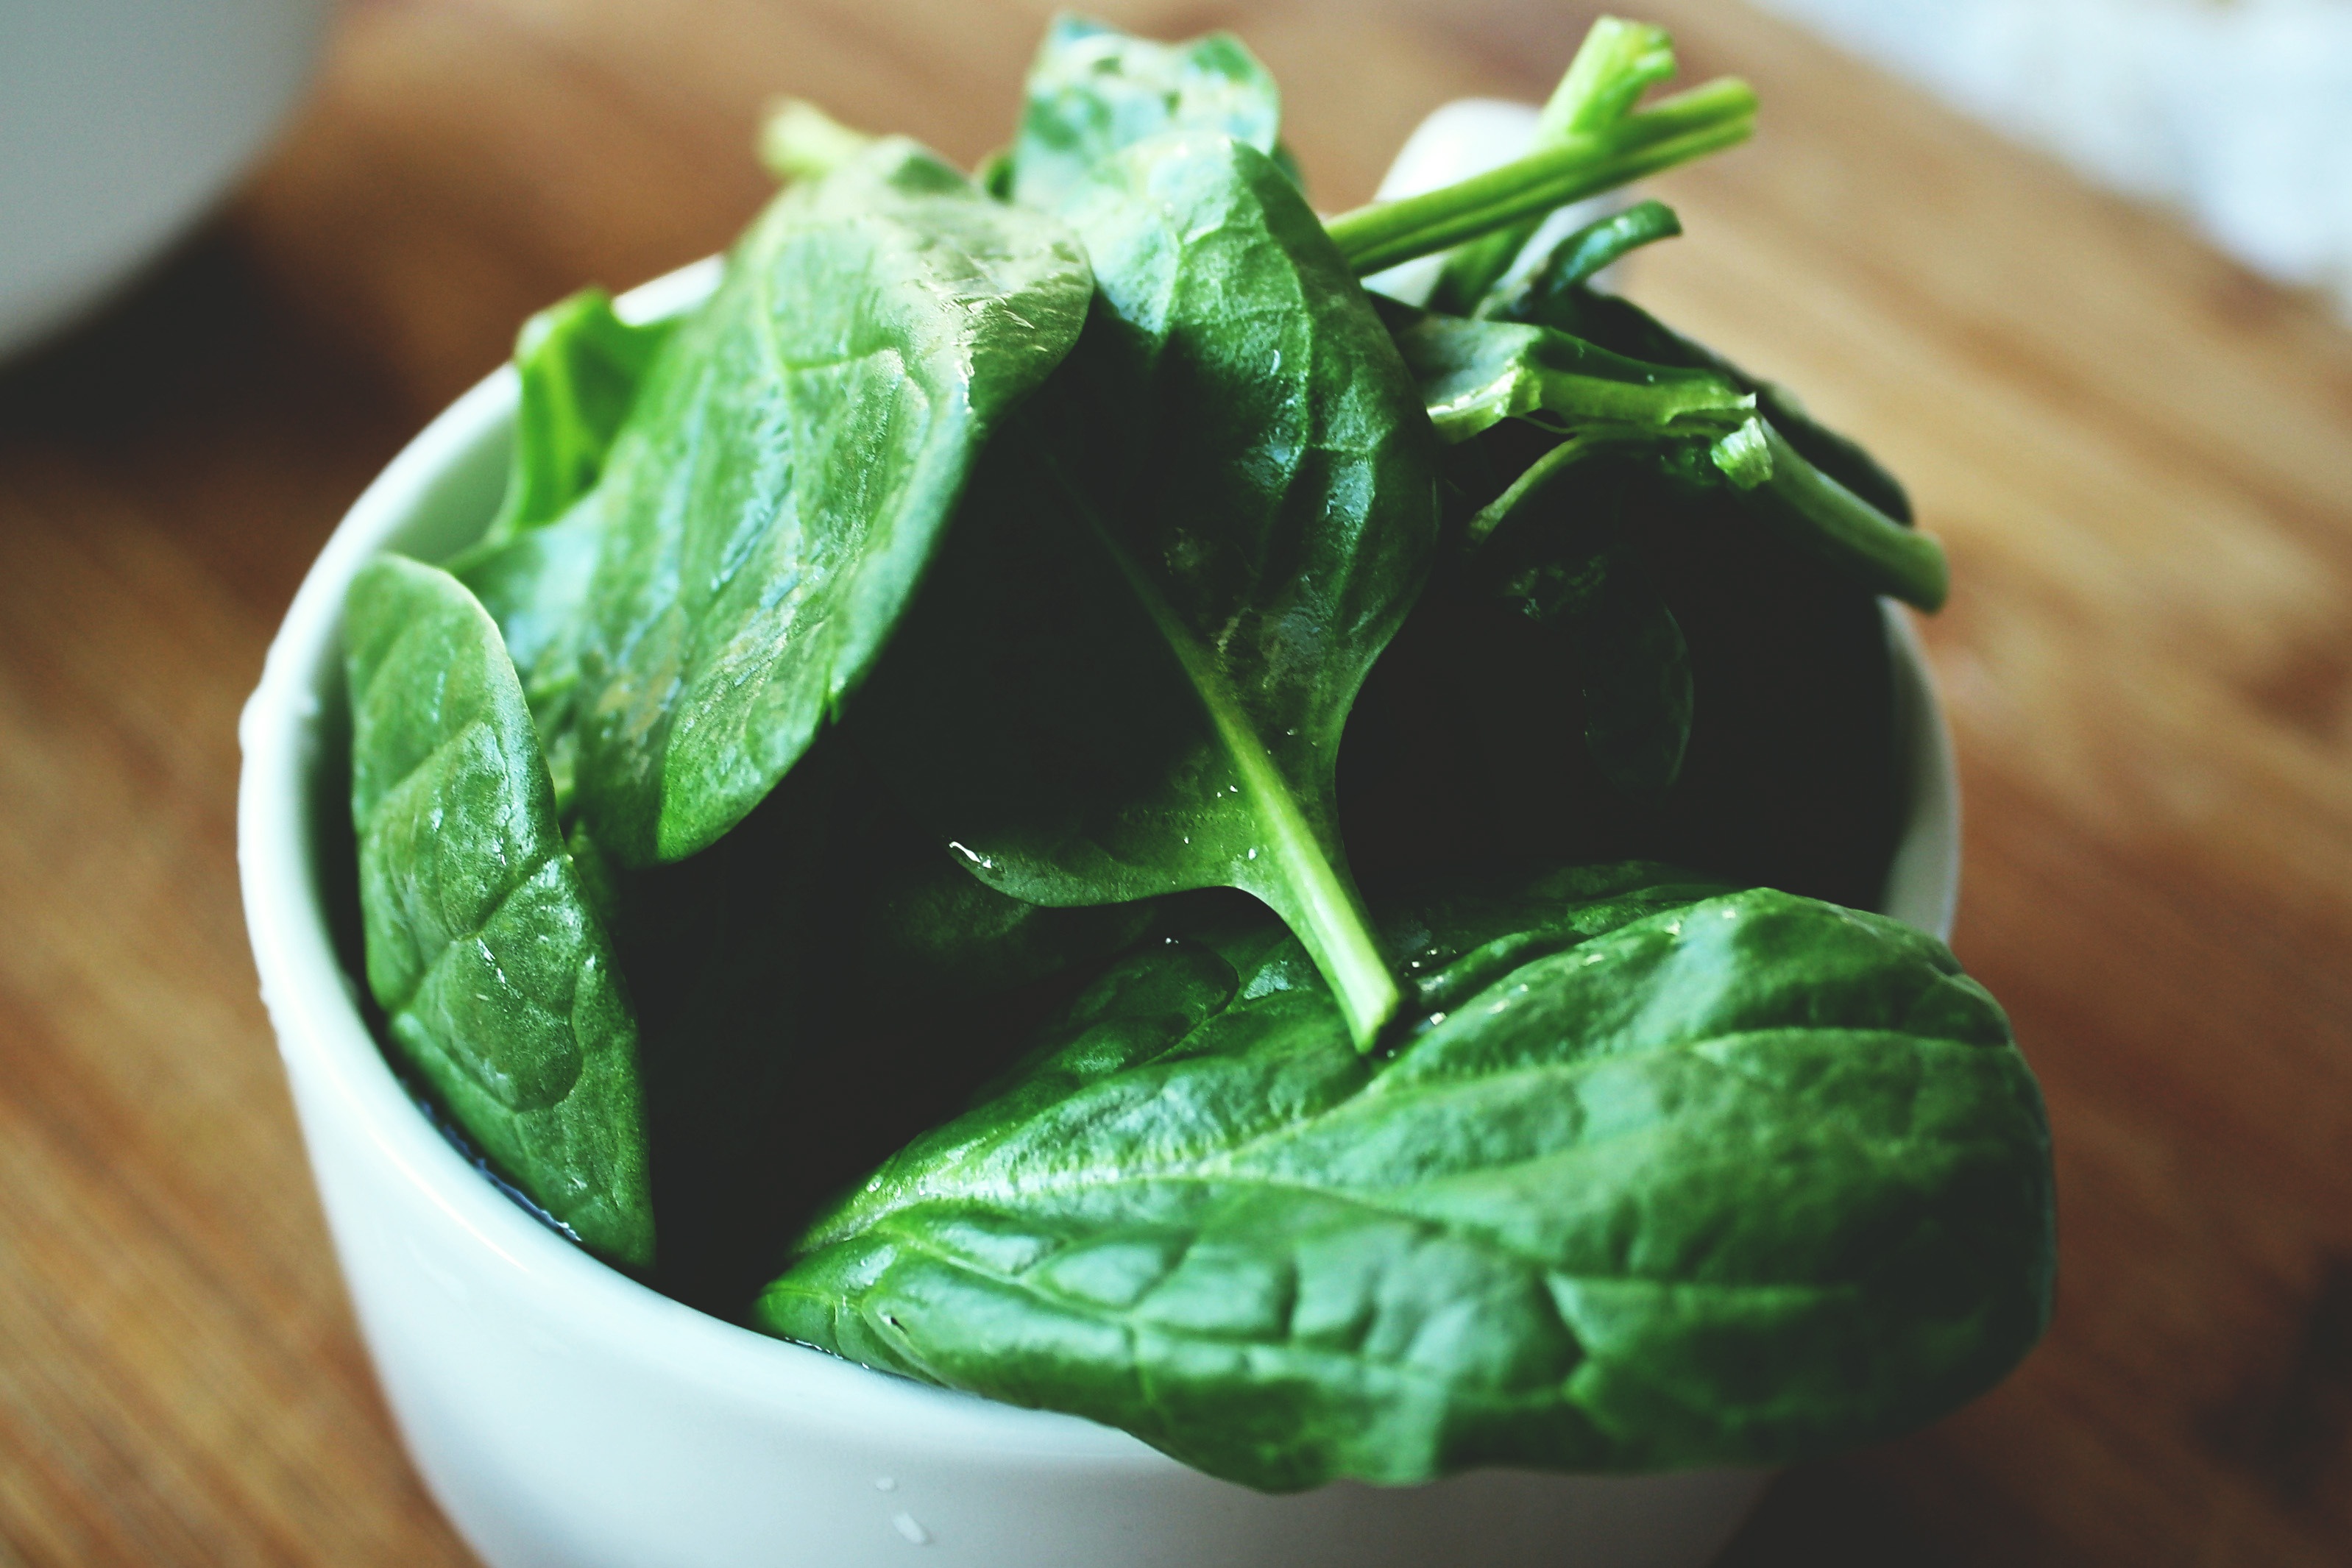
food, vegetable, leaf vegetable, spinach, ingredient, vegetarian food, plant, produce, spring greens, cruciferous vegetables, leaf, basil, dish, cuisine, superfood, herb, flower, komatsuna, recipe, arugula, comfort food